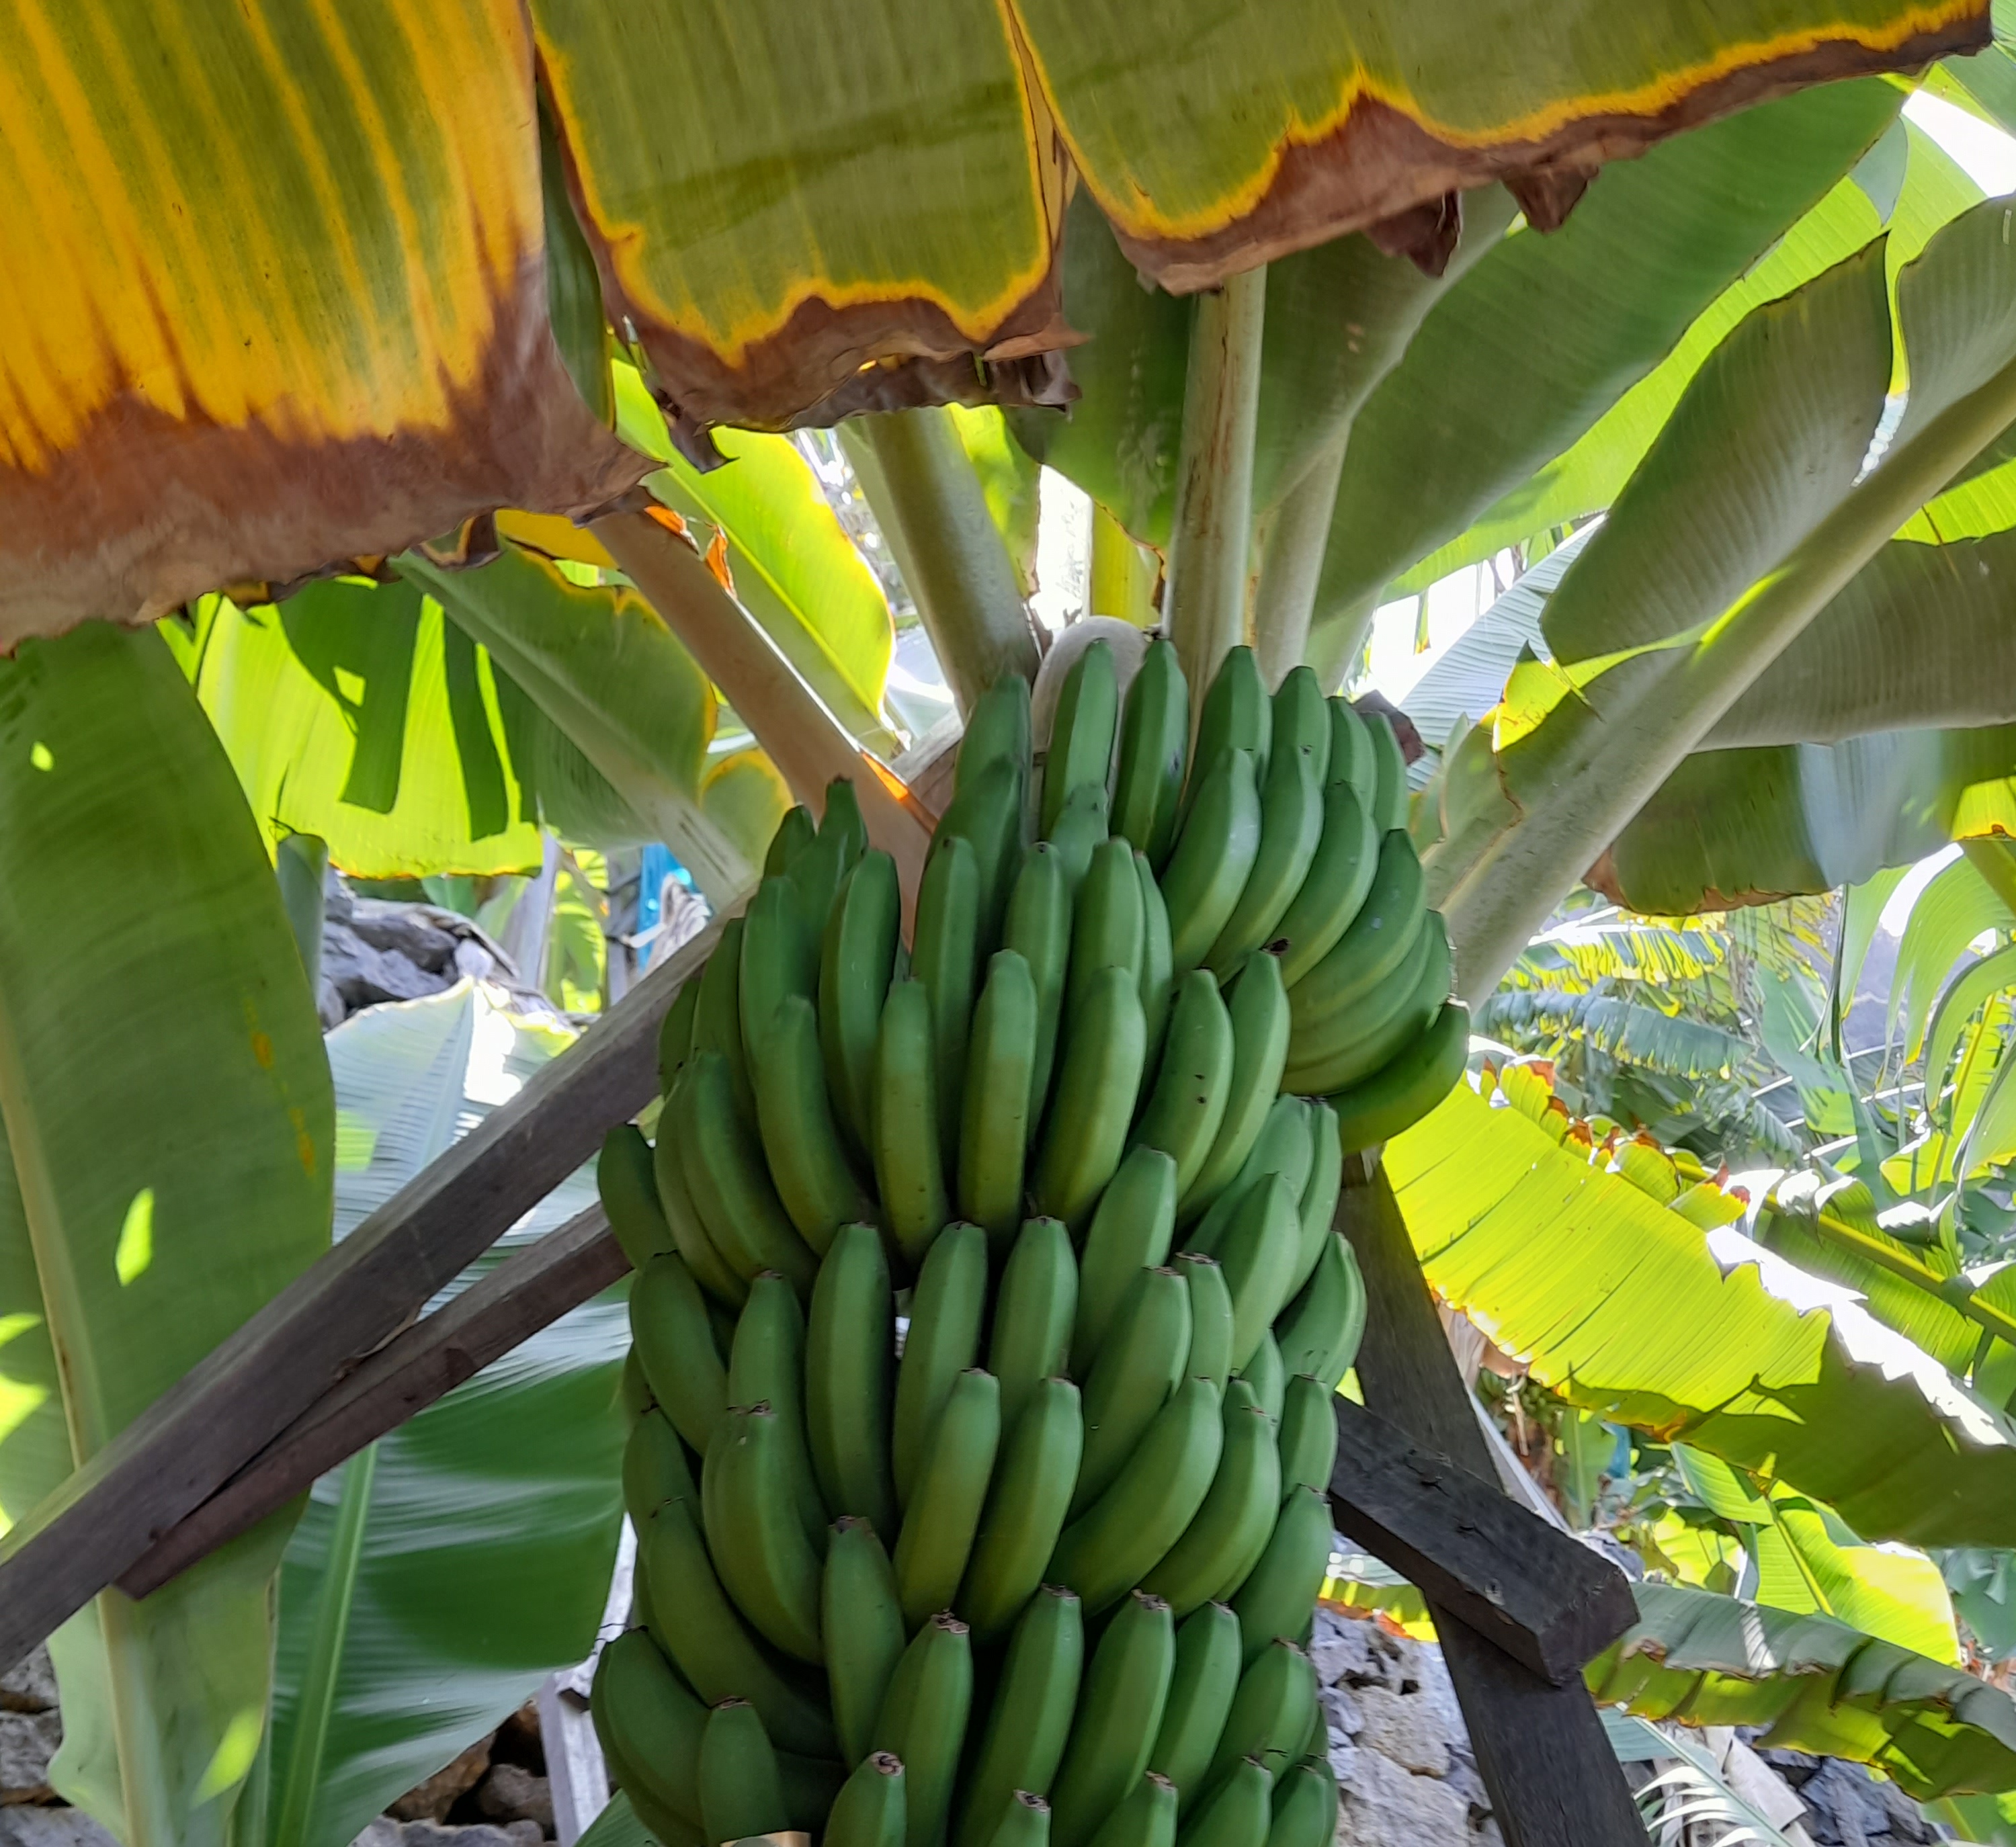
Label: Keep